Answer in natural language. Considering the relative positions, is blue colour bed to the left or right of black dresser with multiple drawers? Choose between the following options: left or right
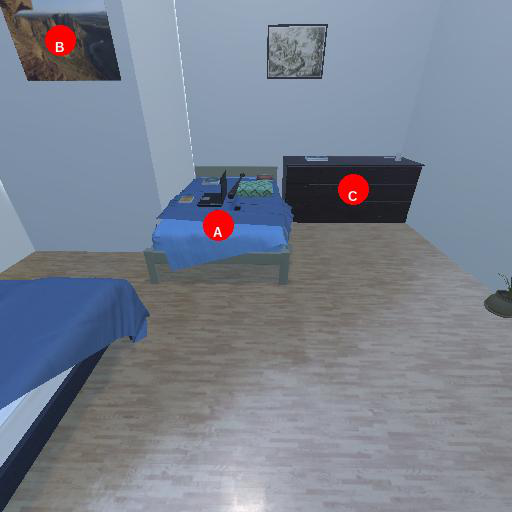
<answer>left</answer>